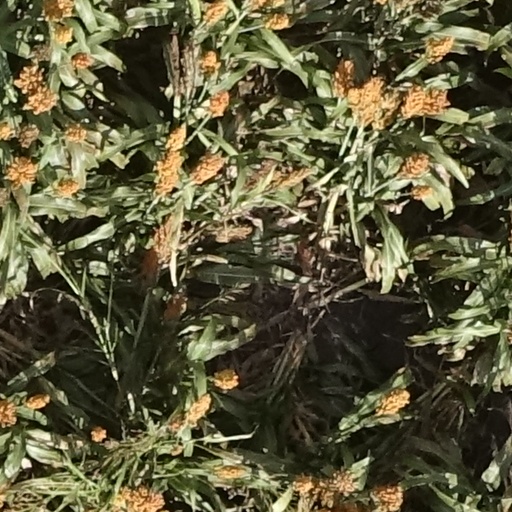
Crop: sorghum